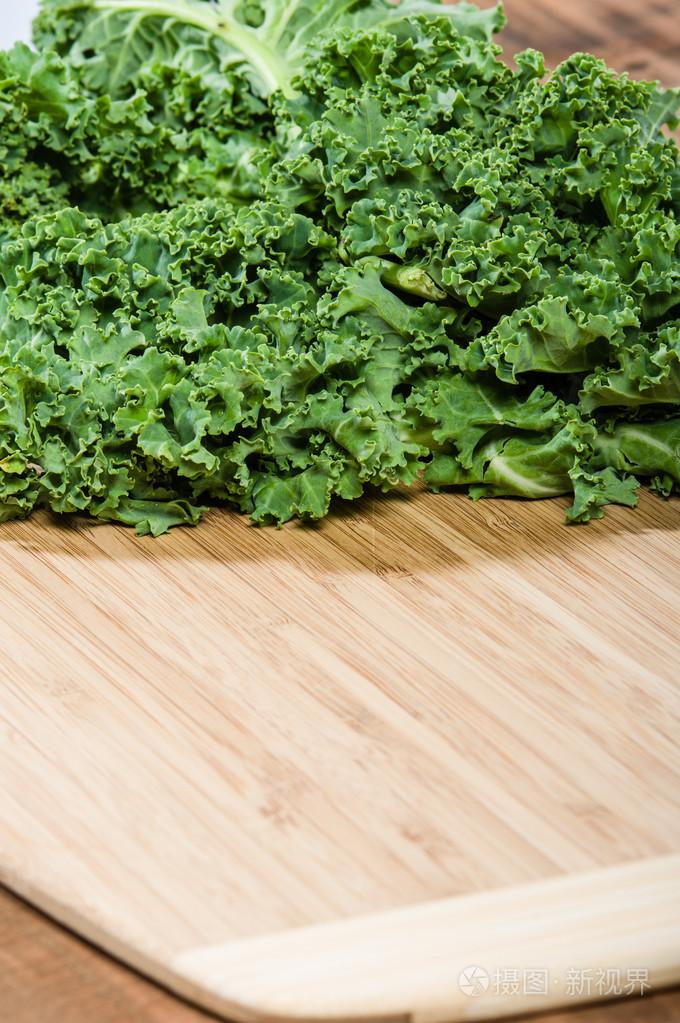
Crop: unknown
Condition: cabbage